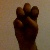
The image shows a hand gesture representing the letter 'E' in Indian Sign Language.